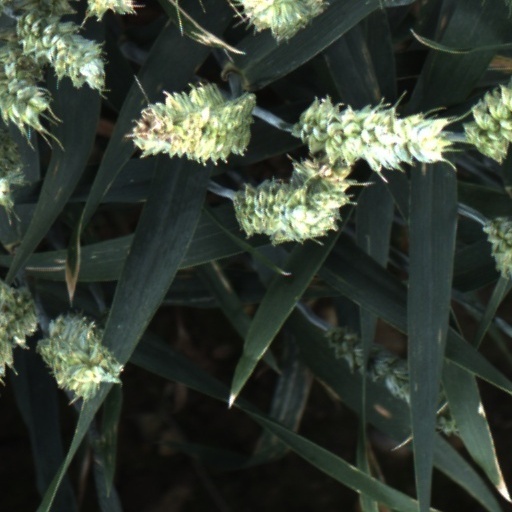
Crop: wheat